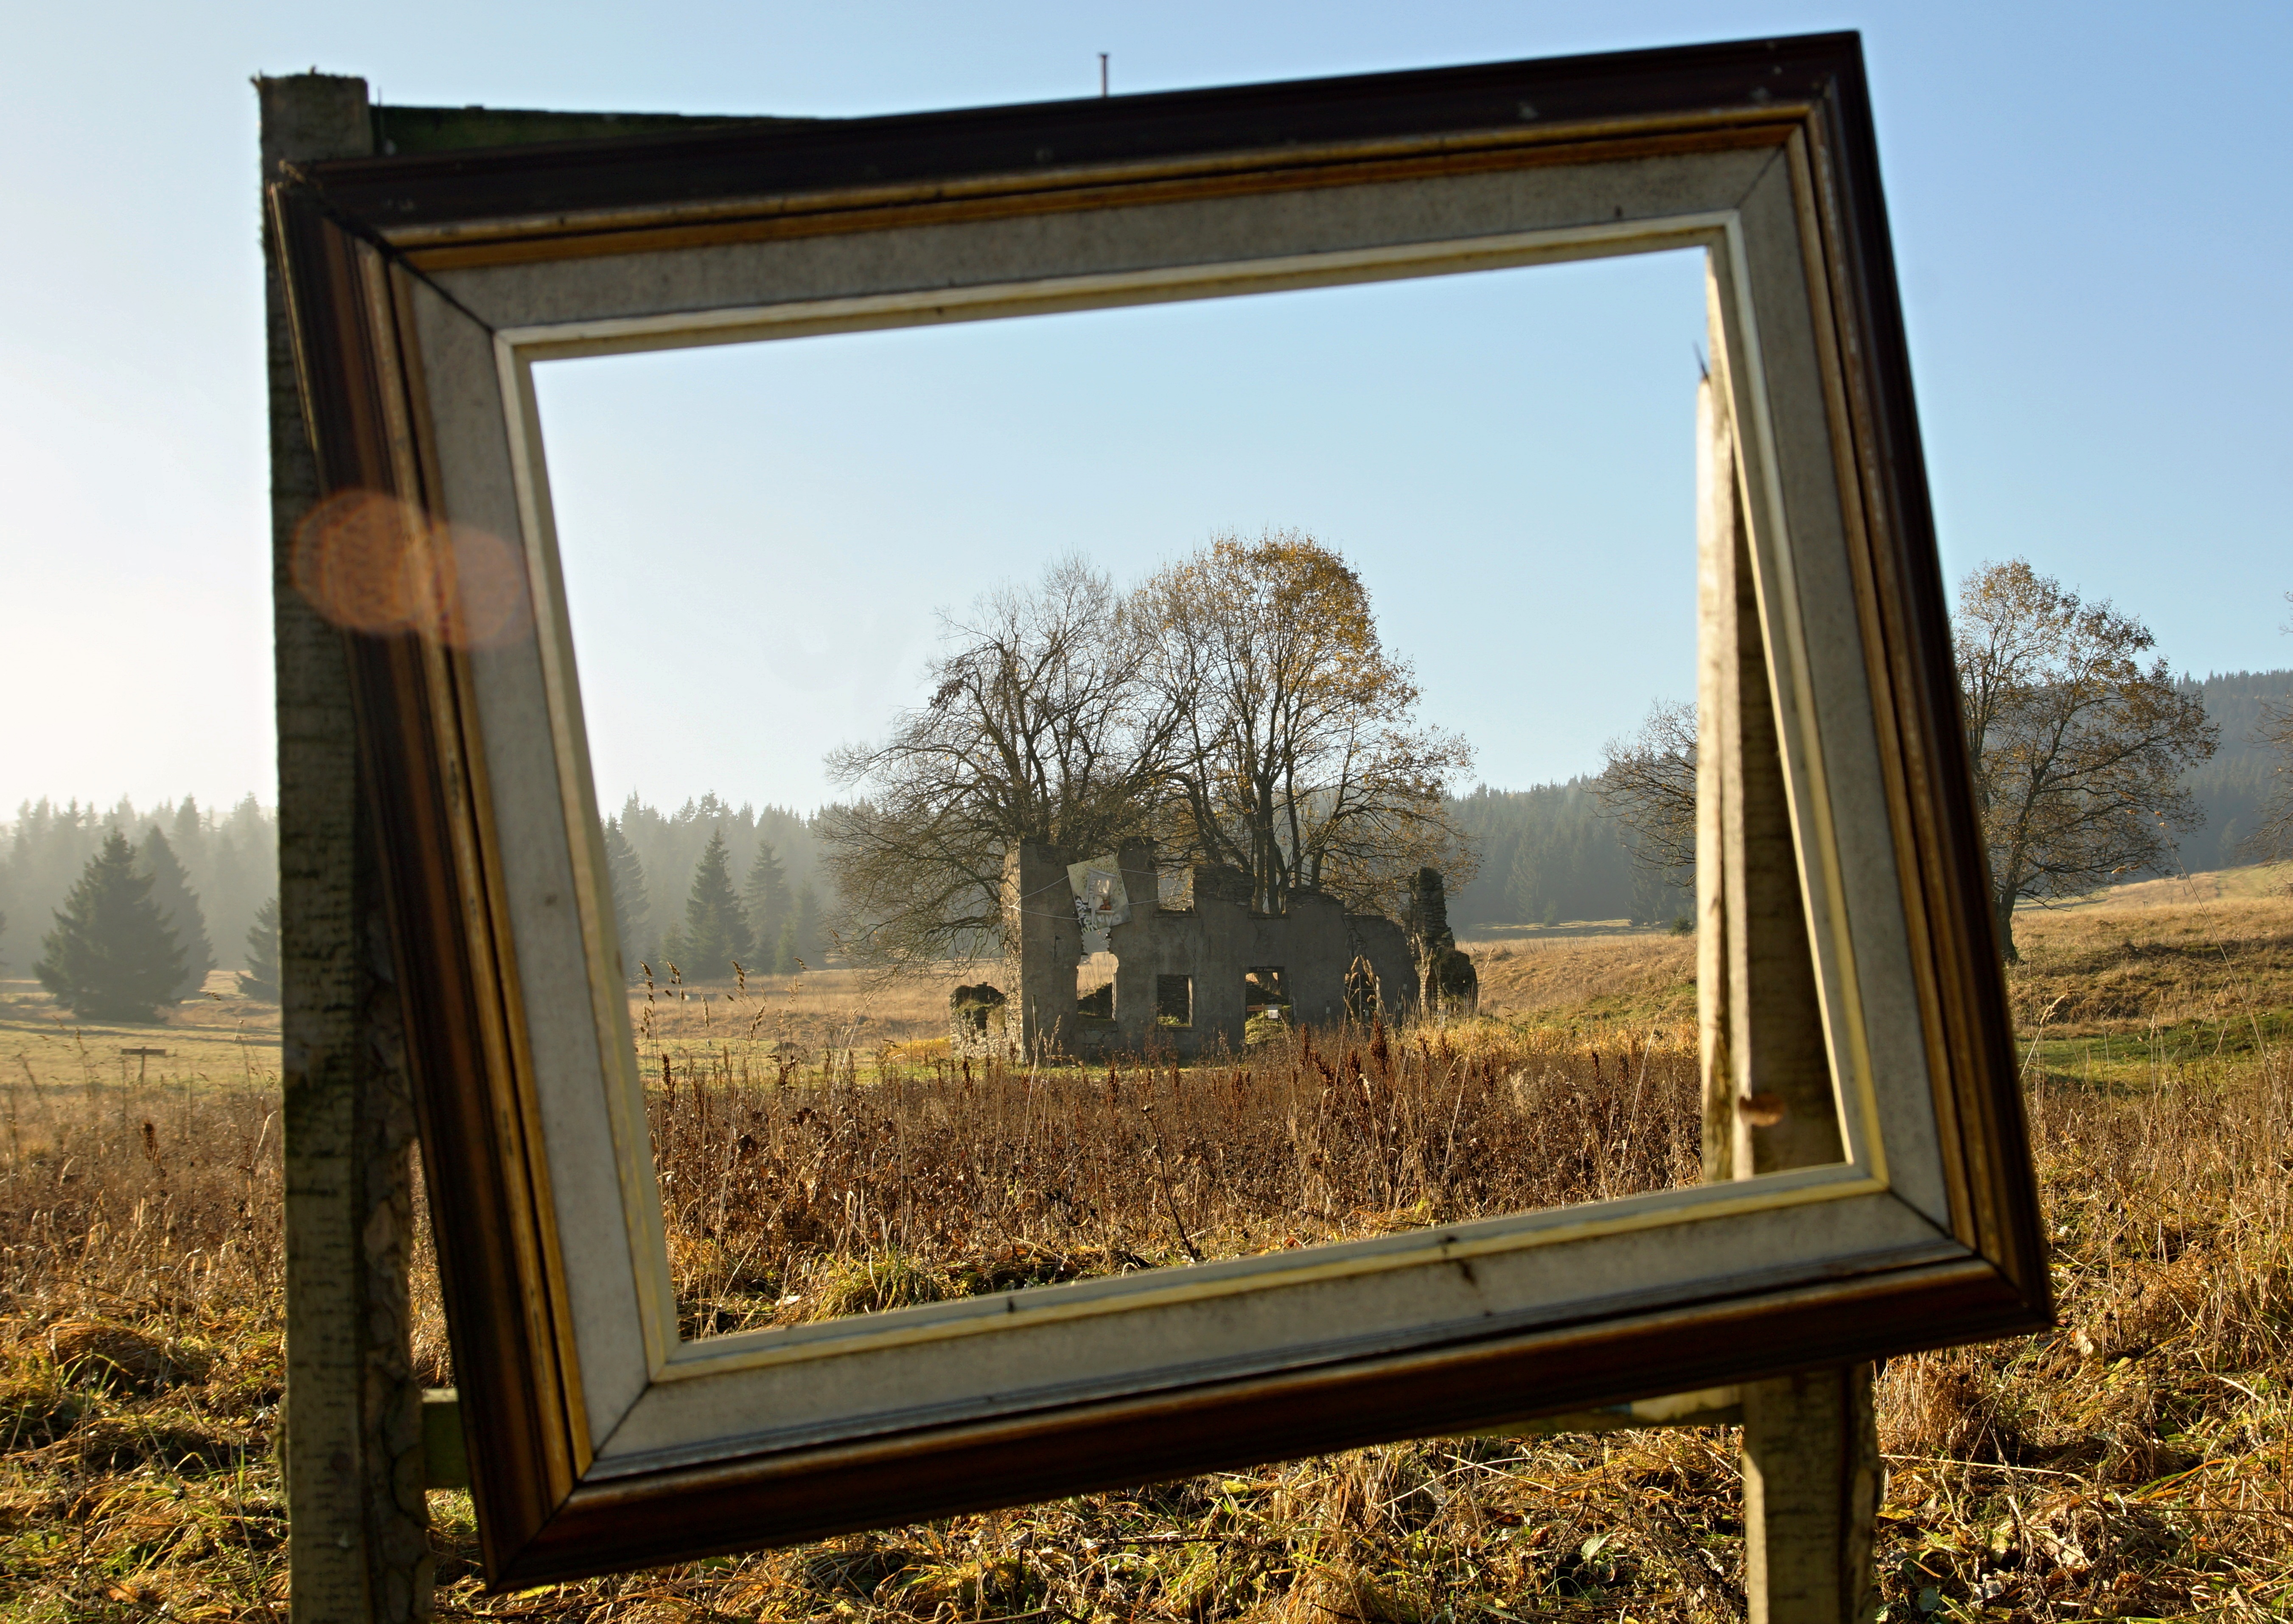
landscape, wood, house, window, home, solitude, autumn, picture frame, image, k nigsm hle, the ore mountains